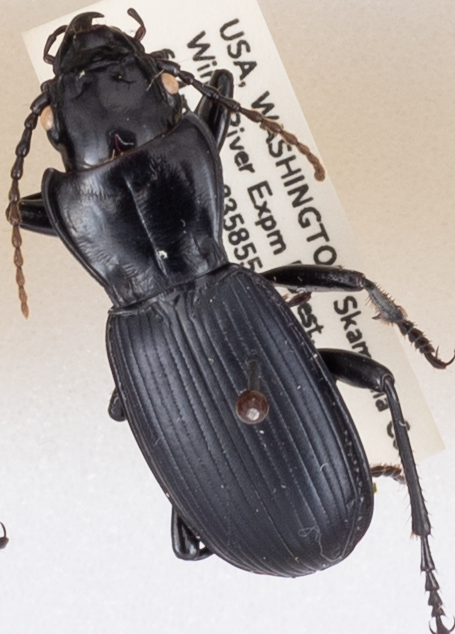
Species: Pterostichus lama
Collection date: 2019-07-30
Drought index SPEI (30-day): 0.156
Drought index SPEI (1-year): -1.45
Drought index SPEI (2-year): -2.09